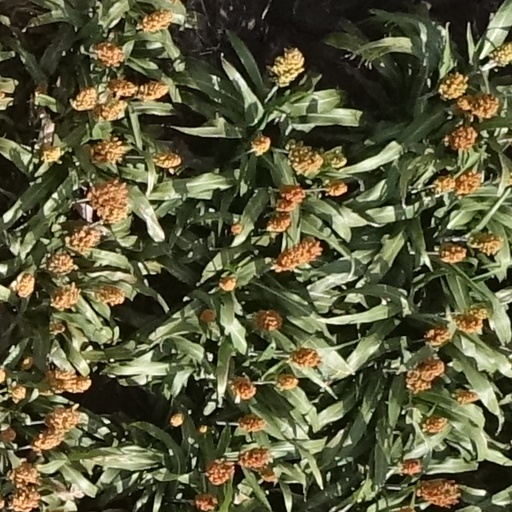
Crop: sorghum